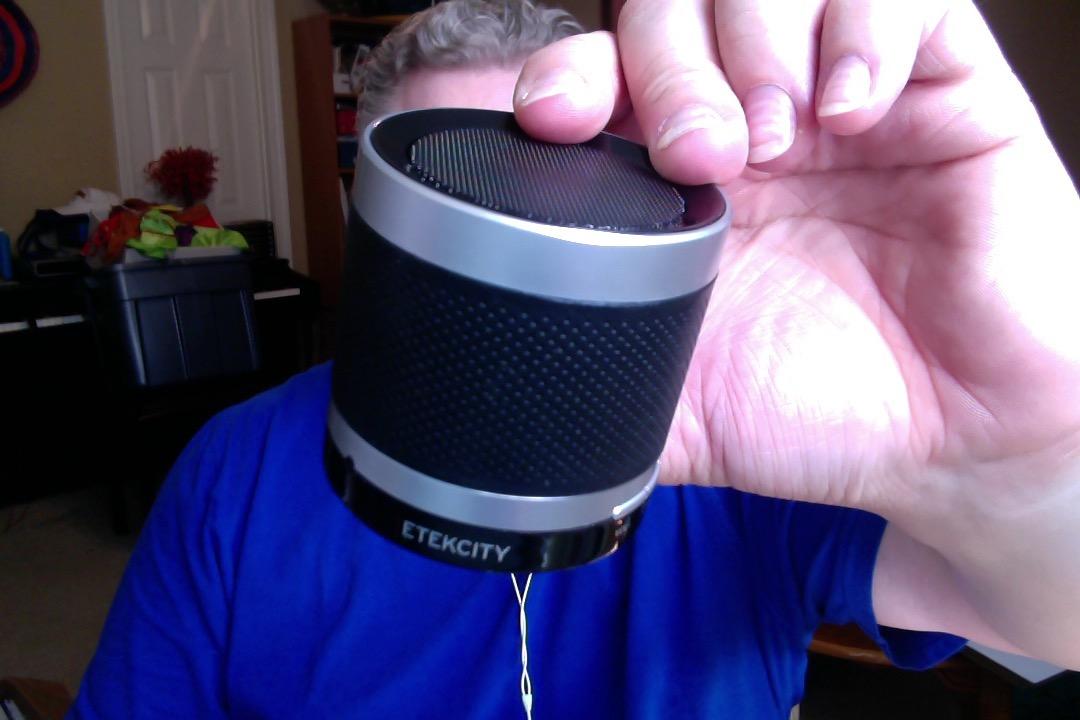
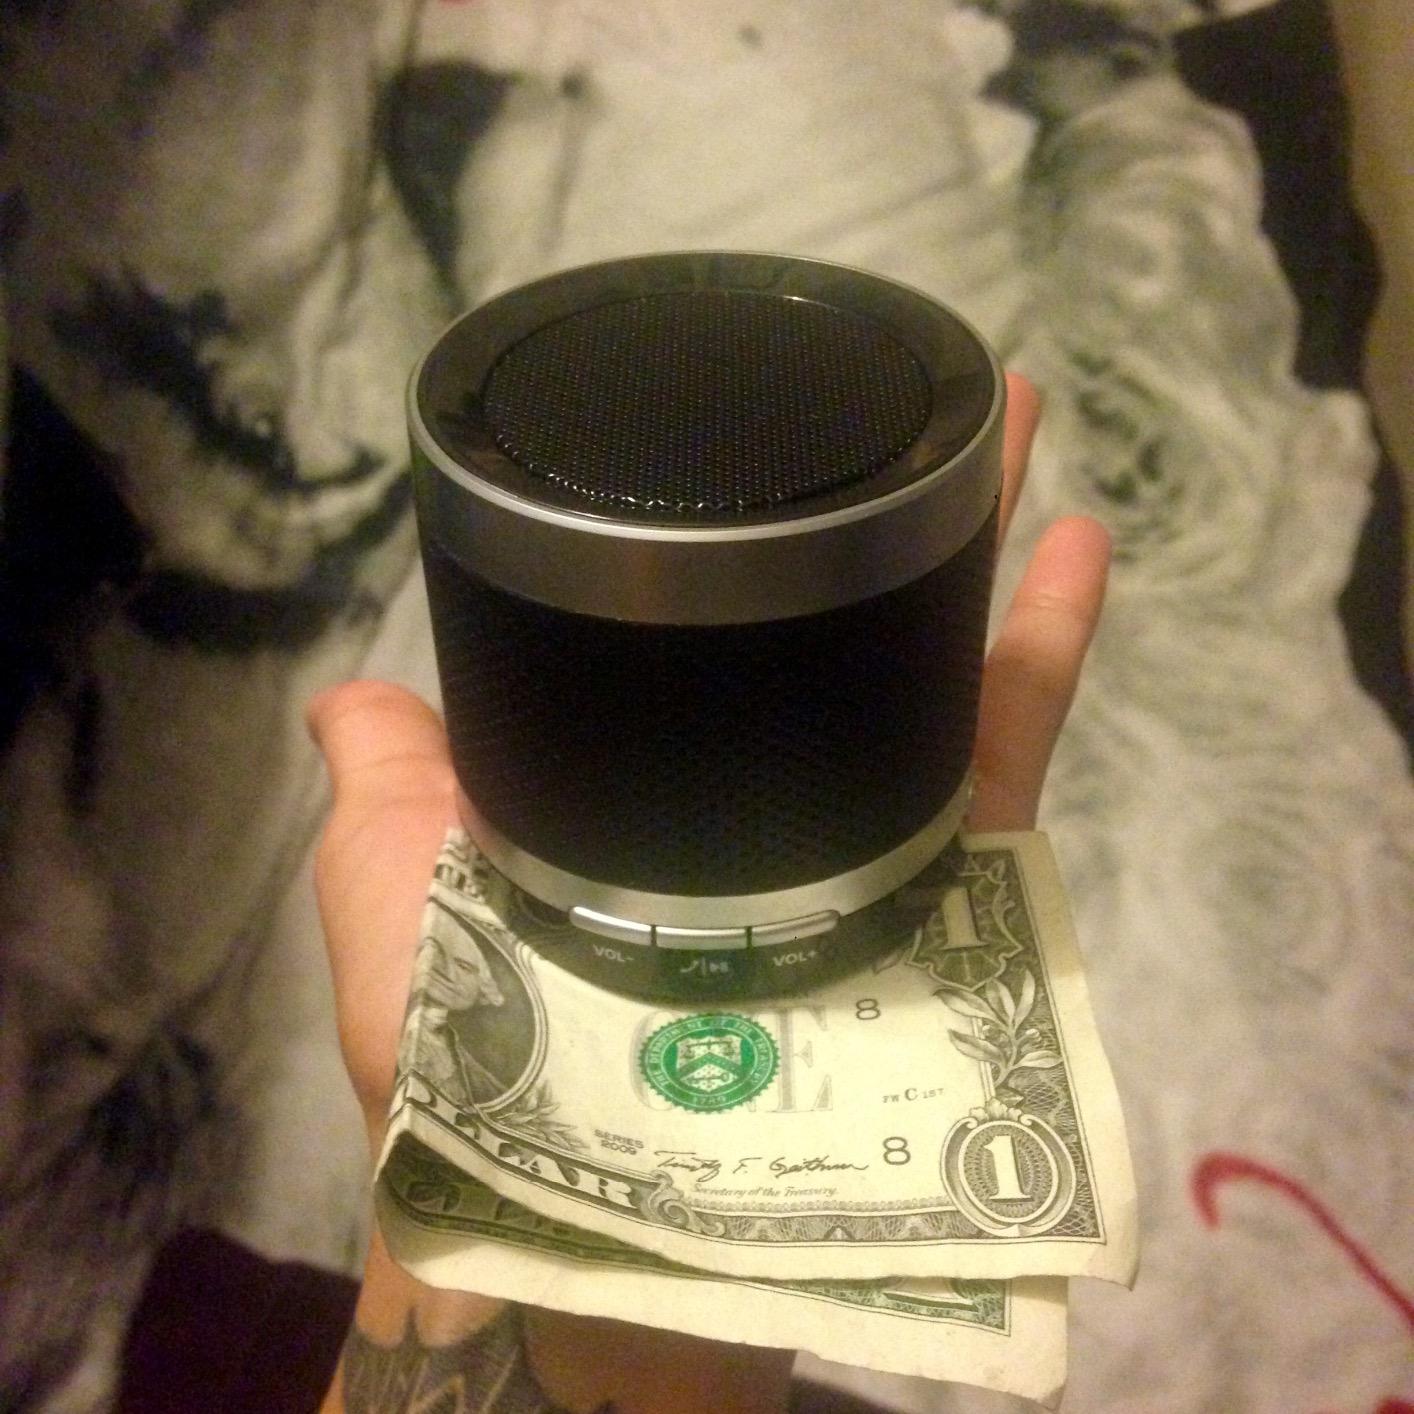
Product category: speaker
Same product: yes